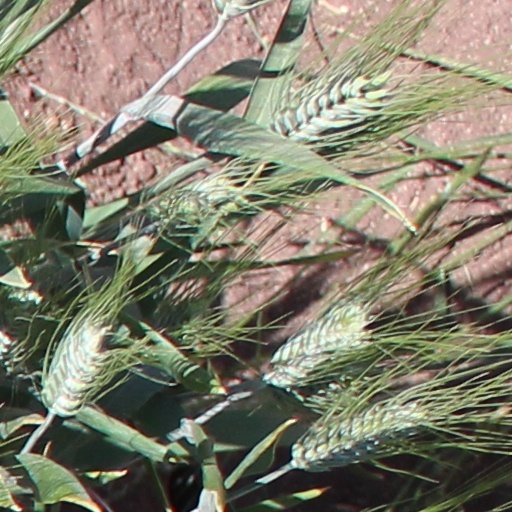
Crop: wheat